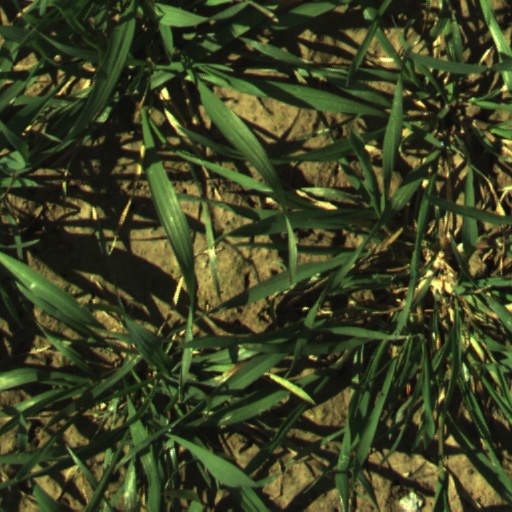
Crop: wheat